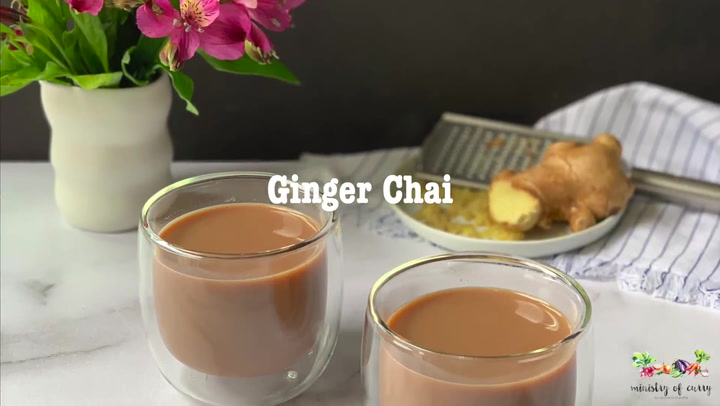
Dish: chai